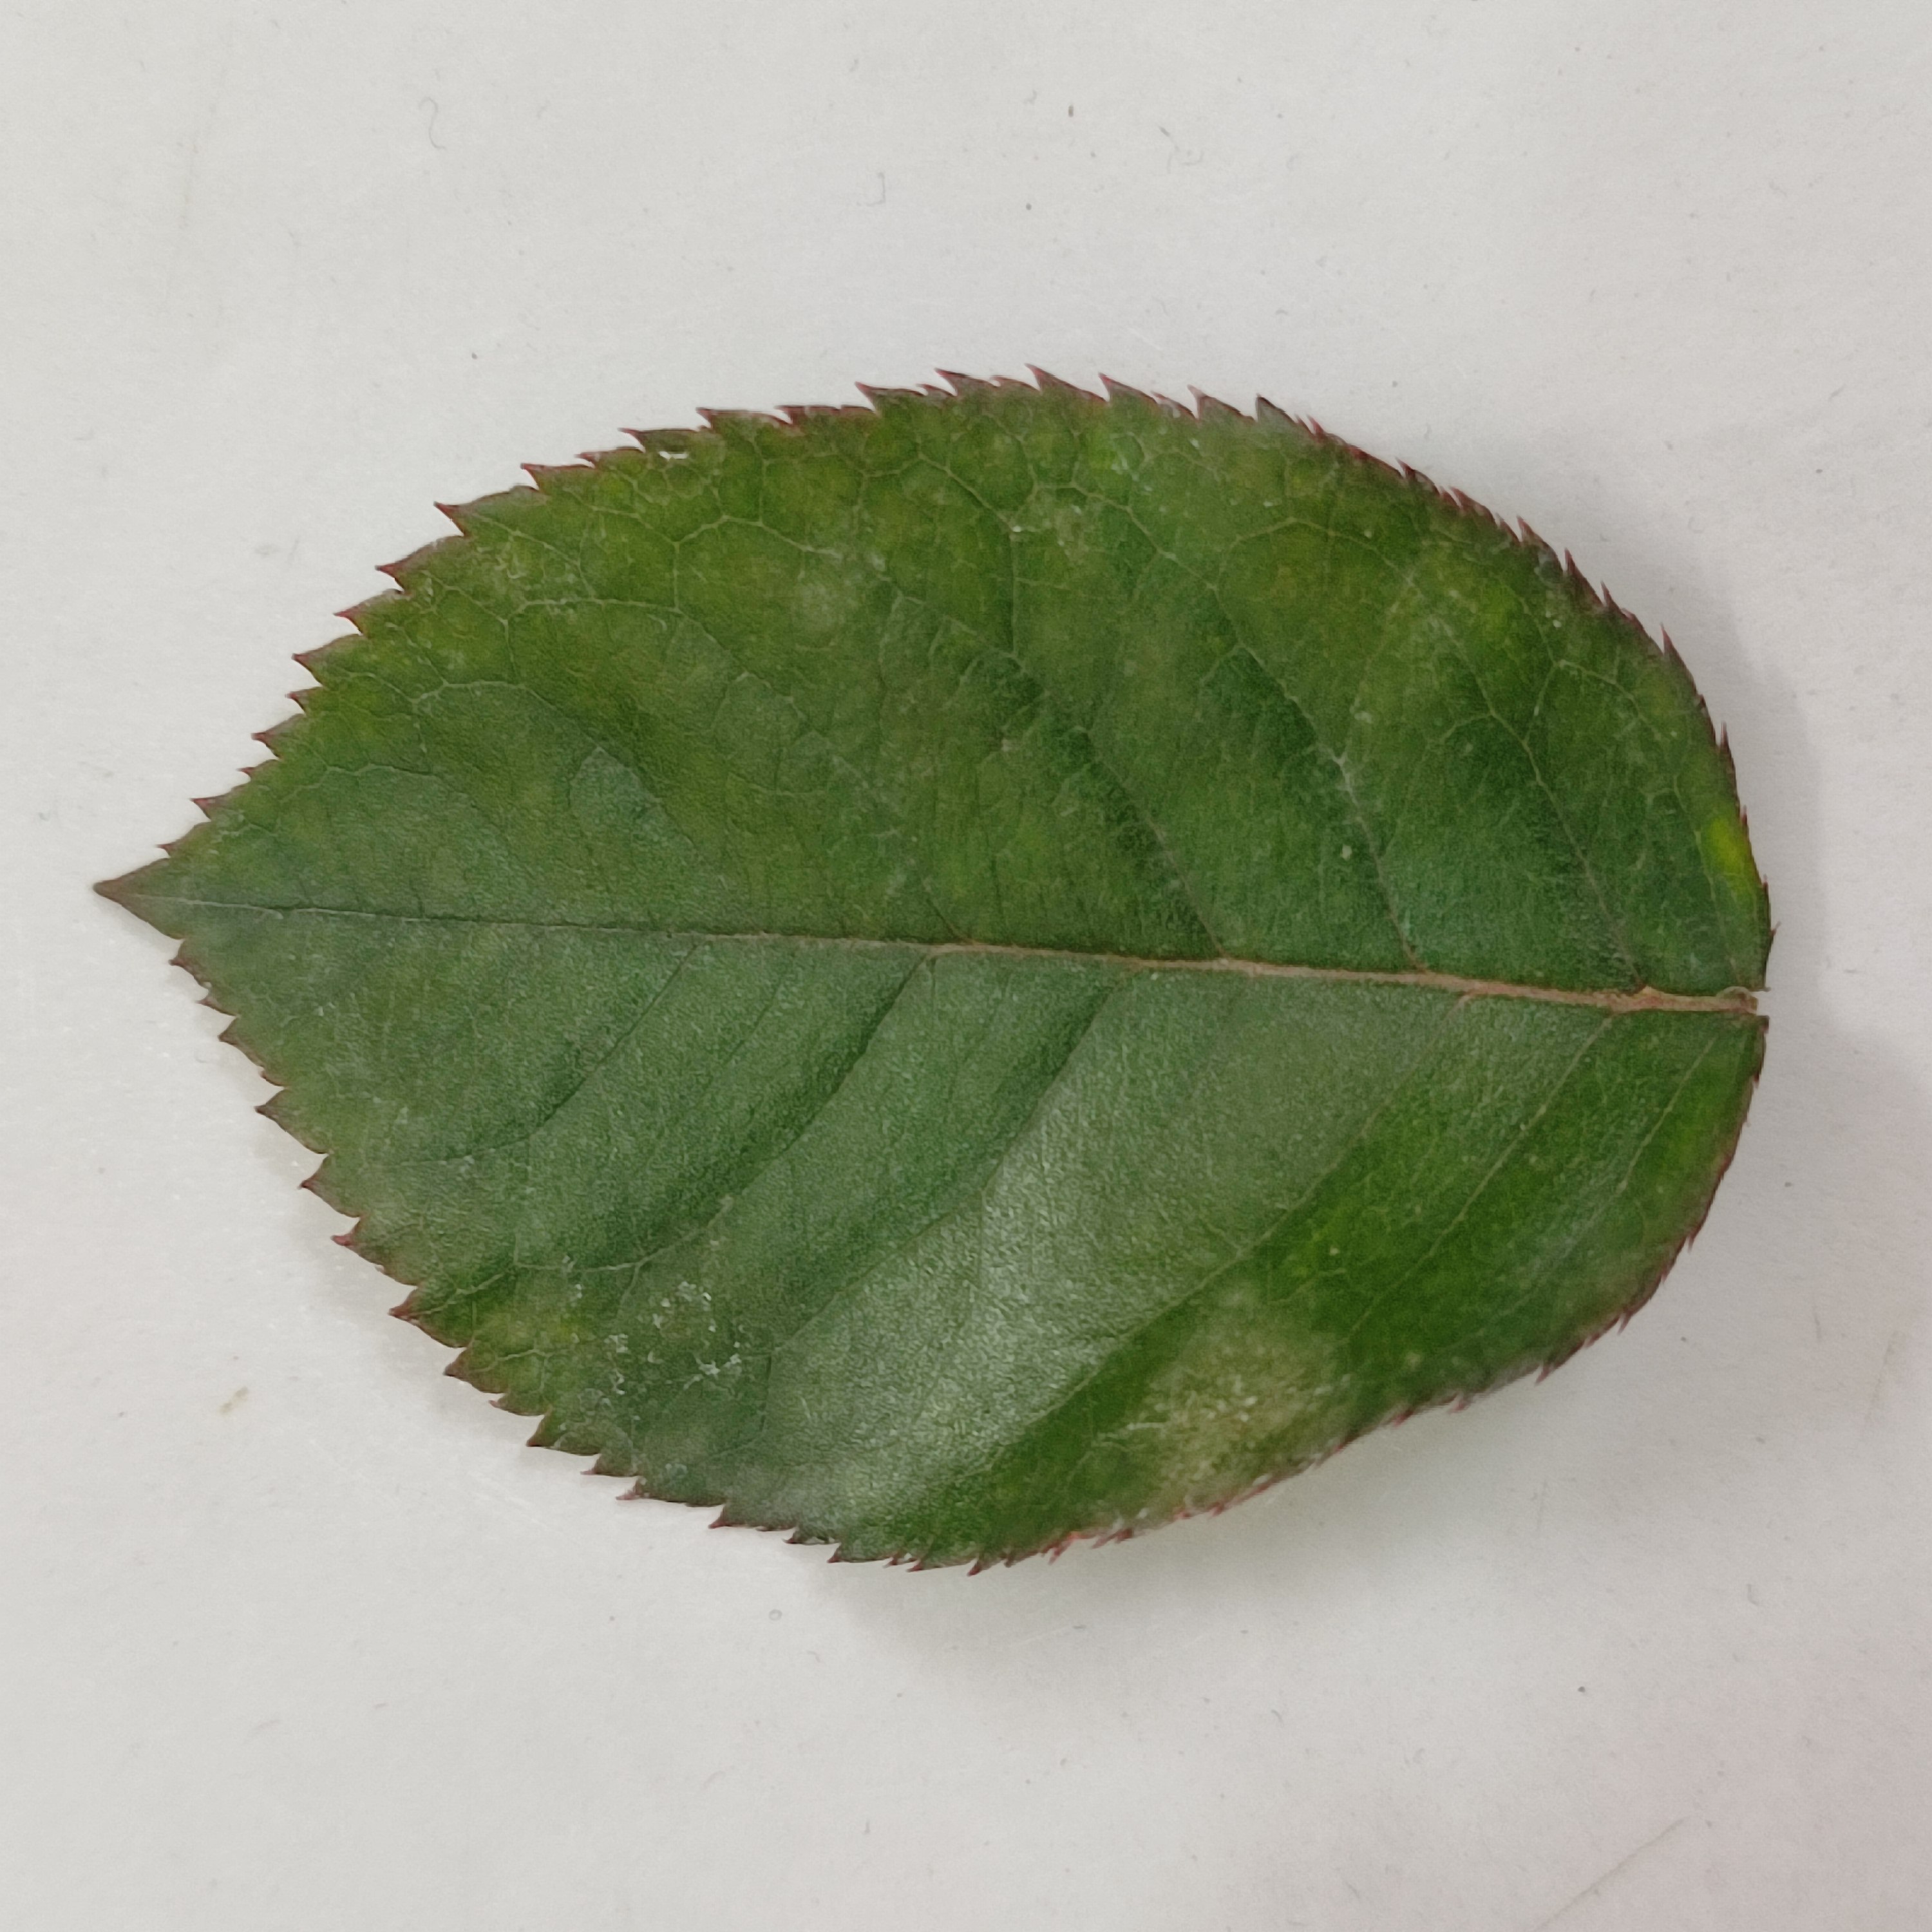
Label: Healthy Leaf